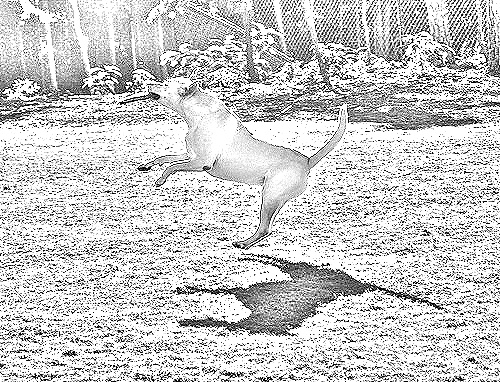
Portrait style: Sketch Portrait